Yarn

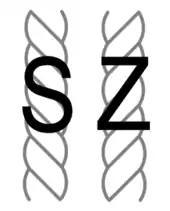
S- and Z-twist yarn

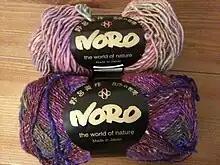
A comparison of yarn weights (thicknesses): the top skein is aran weight, suitable for knitting a thick sweater or hat. The manufacturer's recommended knitting gauge appears on the label: 5 to 7 stitches per inch using size 4.5 to 5.1 mm needles. The bottom skein is sock weight, specifically for knitting socks. Recommended gauge: 8 to 10 stitches per inch, using size 3.6 to 4.2 mm needles.

Spun yarn is made by twisting staple fibres together to make a cohesive thread, or "single". Twisting fibres into yarn in the process called spinning can be dated back to the Upper Paleolithic, and yarn spinning was one of the first processes to be industrialized. Spun yarns are produced by placing a series of individual fibres or filaments together to form a continuous assembly of overlapping fibres, usually bound together by twist. Spun yarns may contain a single type of fibre, or be a blend of various types. Combining synthetic fibres (which can have high strength, lustre, and fire retardant qualities) with natural fibres (which have good water absorbency and skin comforting qualities) is very common. The most widely used blends are cotton-polyester and wool-acrylic fibre blends. Blends of different natural fibres are common too, especially with more expensive fibres such as alpaca, angora and cashmere.